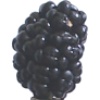
Label: mulberry